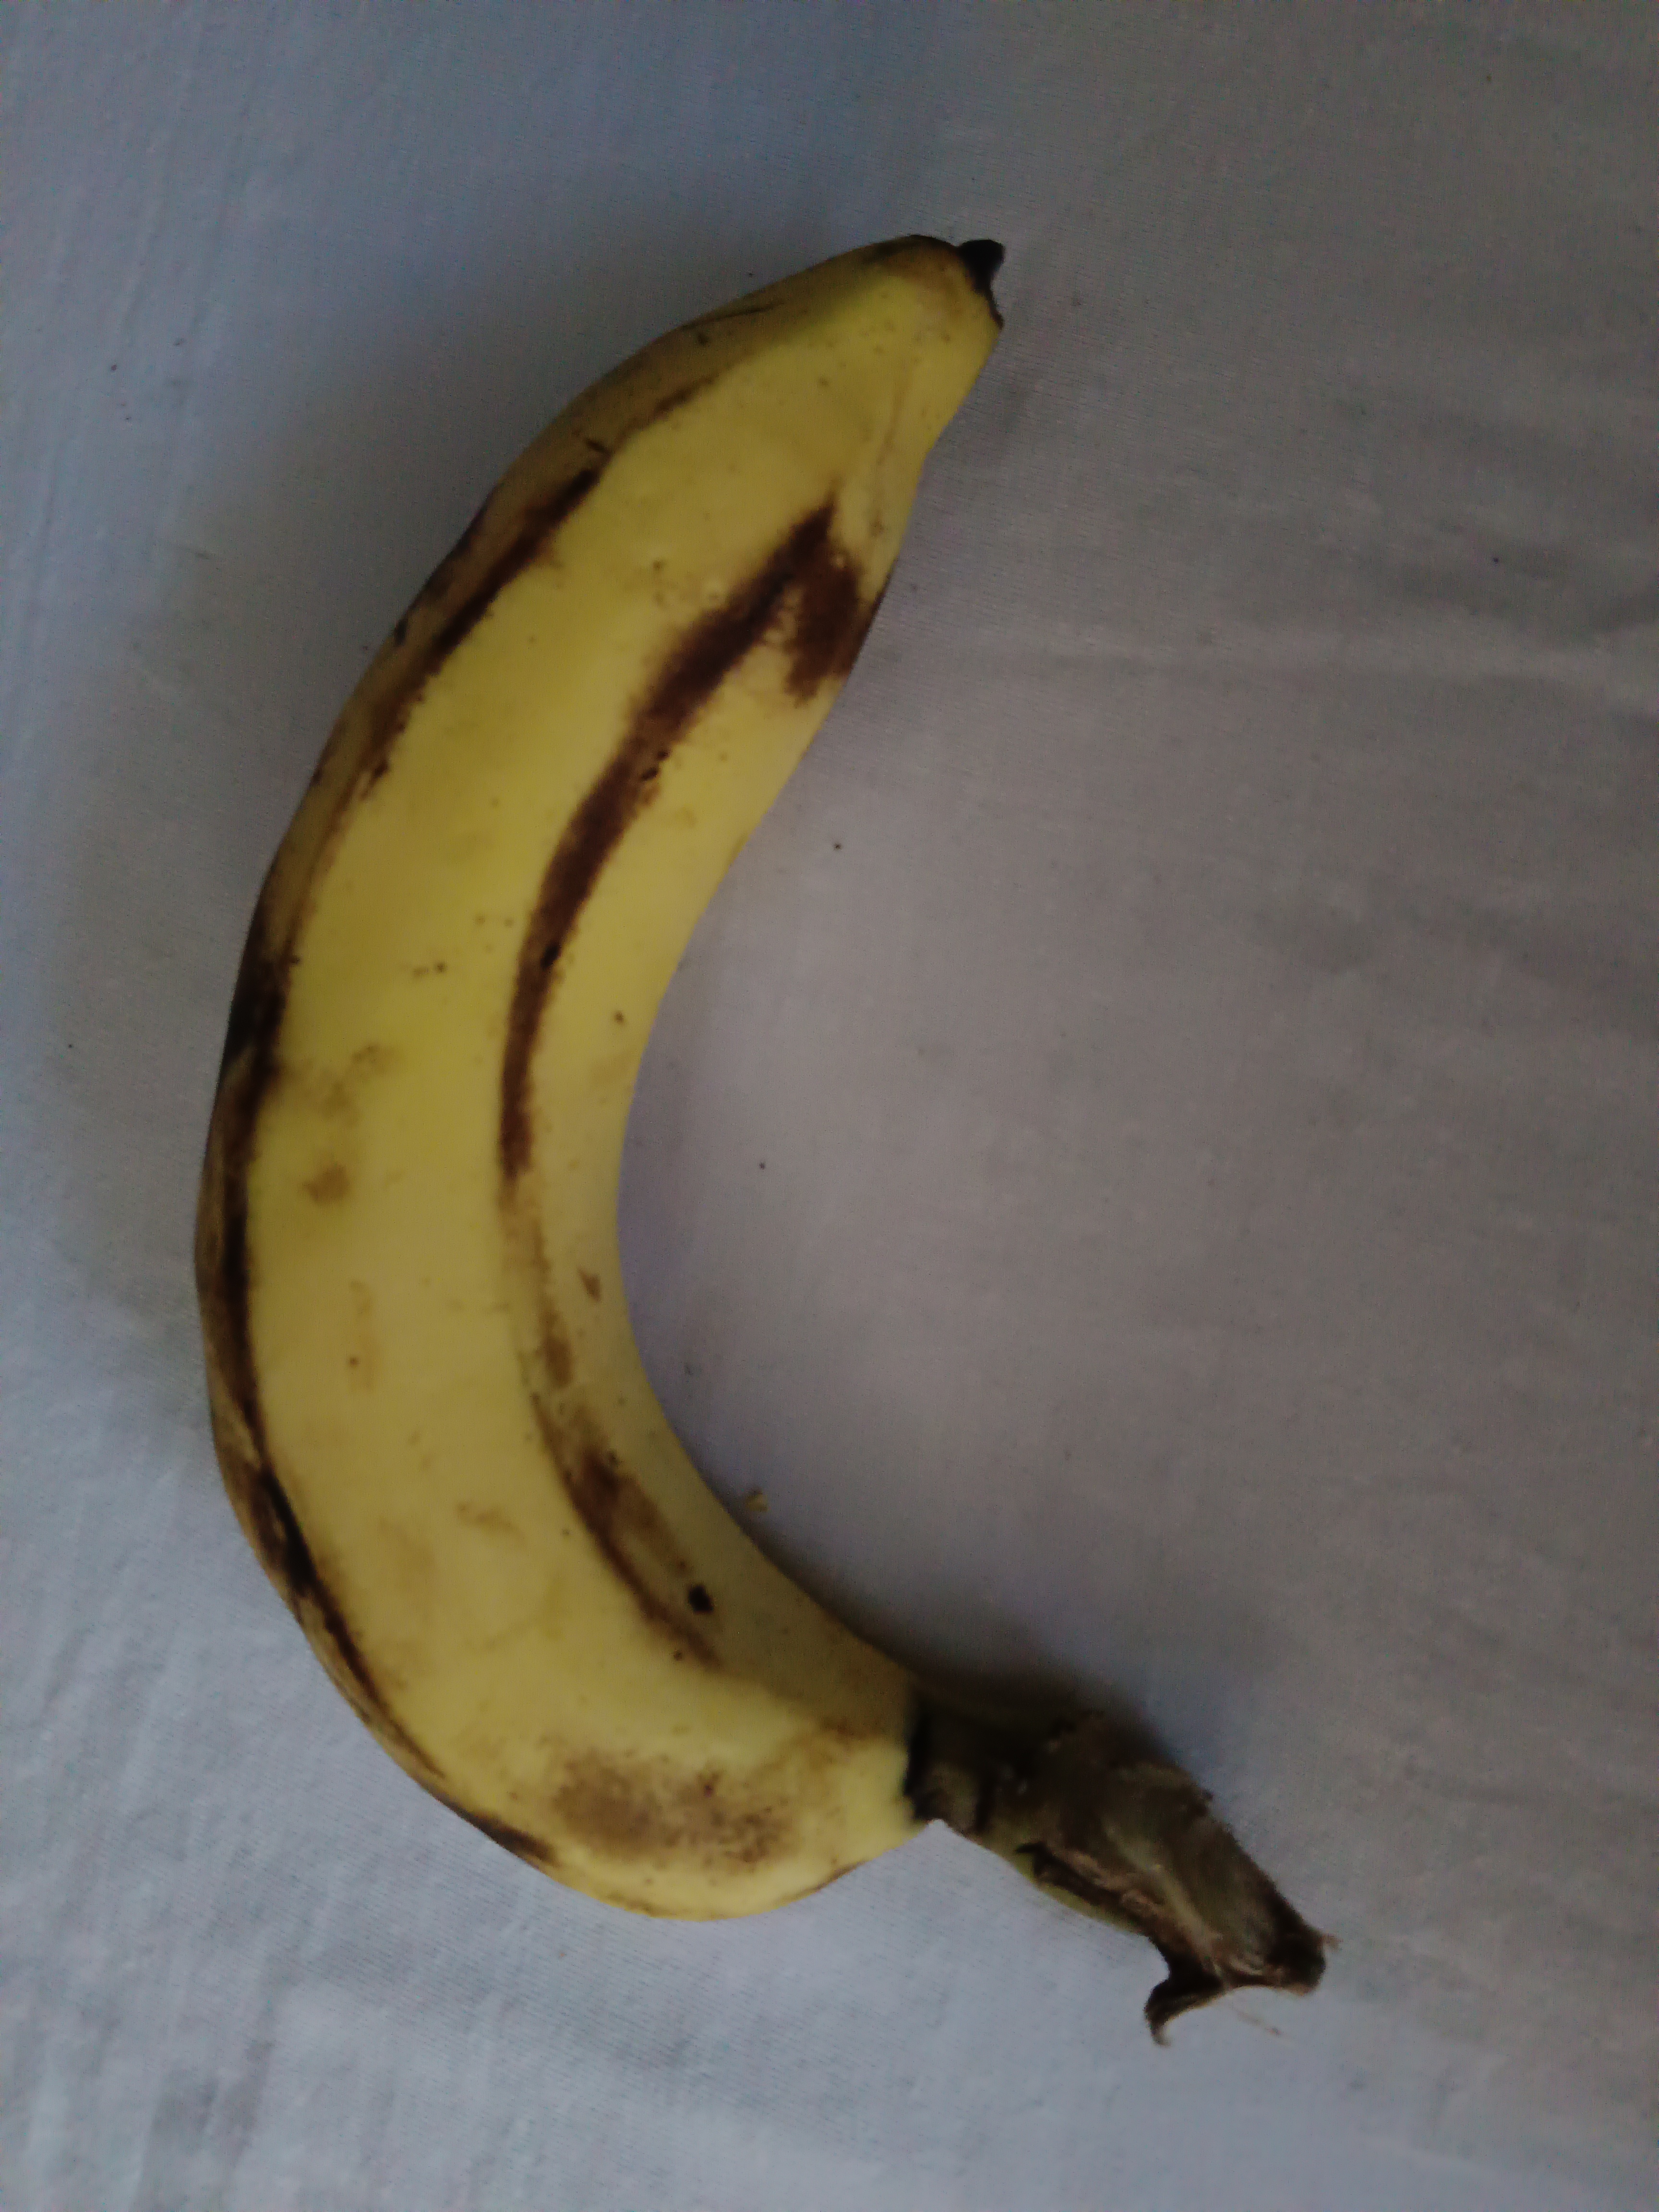
Banana variety: Shagor